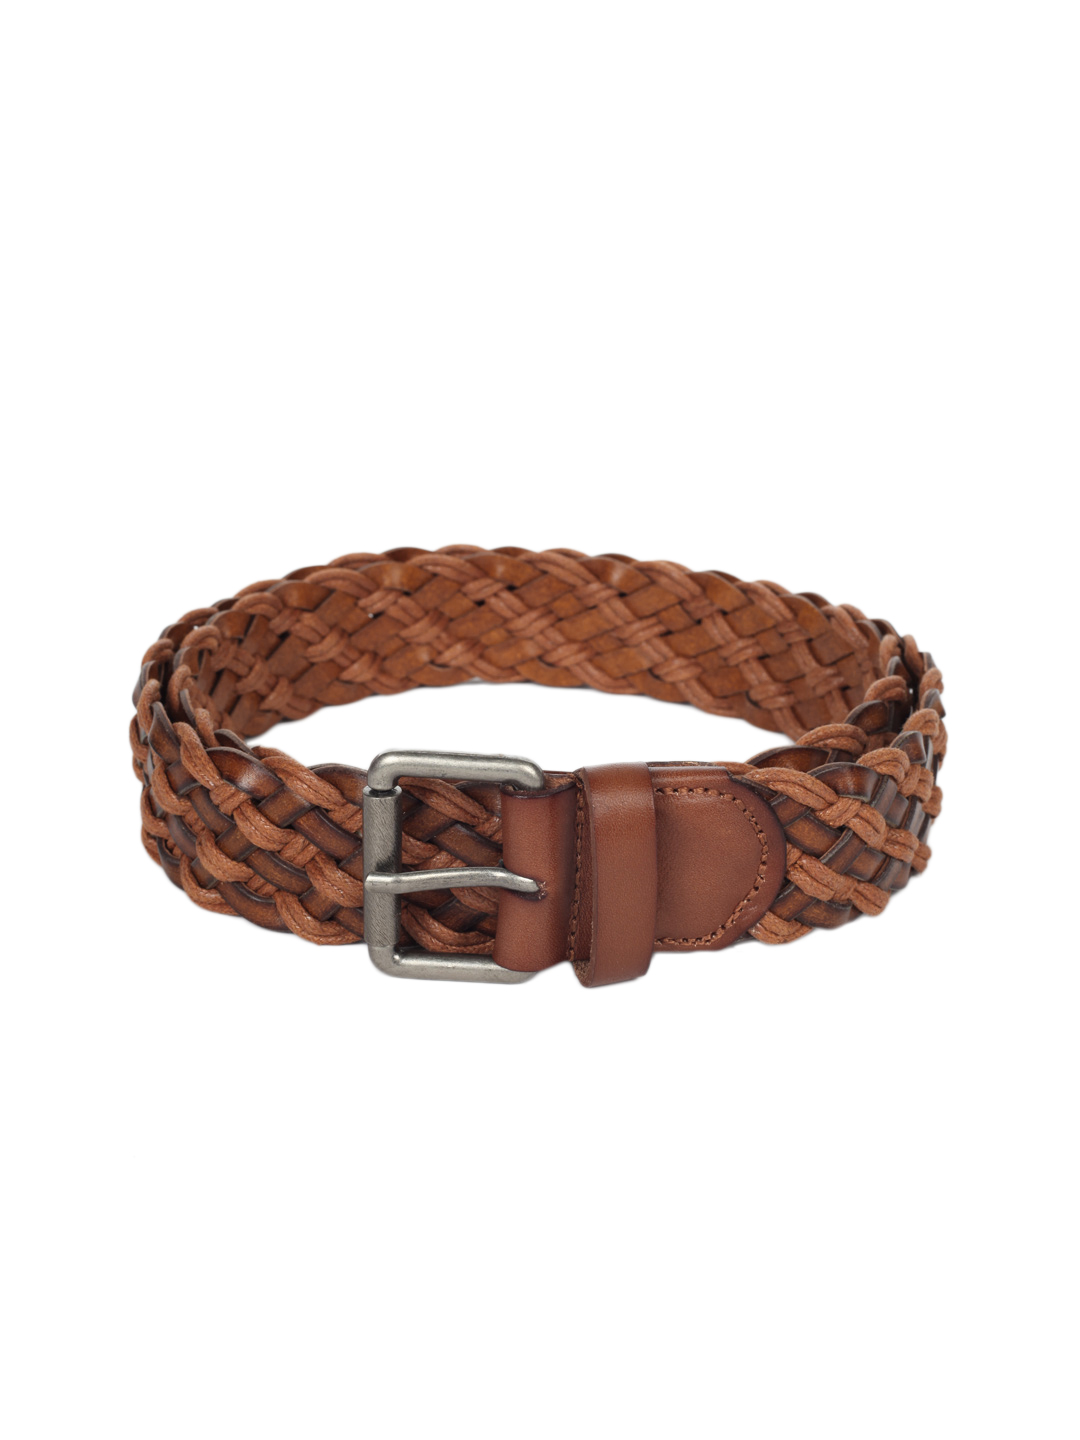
United Colors of Benetton Unisex Brown Belt
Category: Accessories / Belts / Belts
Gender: Unisex
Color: Brown
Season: Summer 2012
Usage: Casual